Penetrating trauma

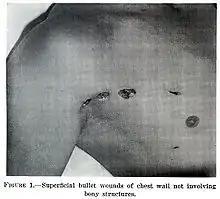
A superficial gunshot wound to the armpit

As a missile passes through tissue, it decelerates, dissipating and transferring kinetic energy to the tissues. The velocity of the projectile is a more important factor than its mass in determining how much damage is done; kinetic energy increases with the square of the velocity. In addition to injury caused directly by the object that enters the body, penetrating injuries may be associated with secondary injuries, due for example to a blast injury.